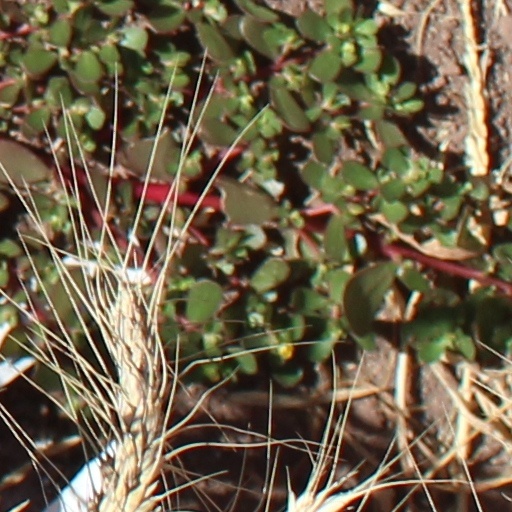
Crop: wheat